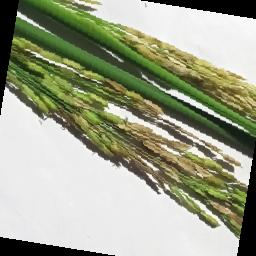
Label: Rice___Neck_Blast